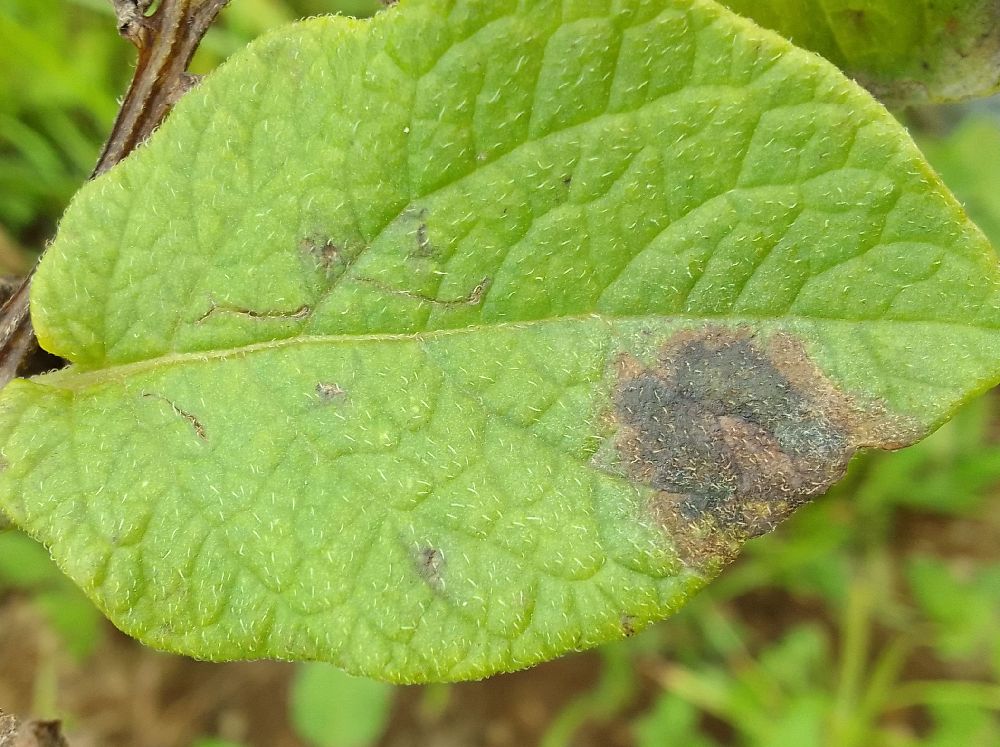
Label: Late blight